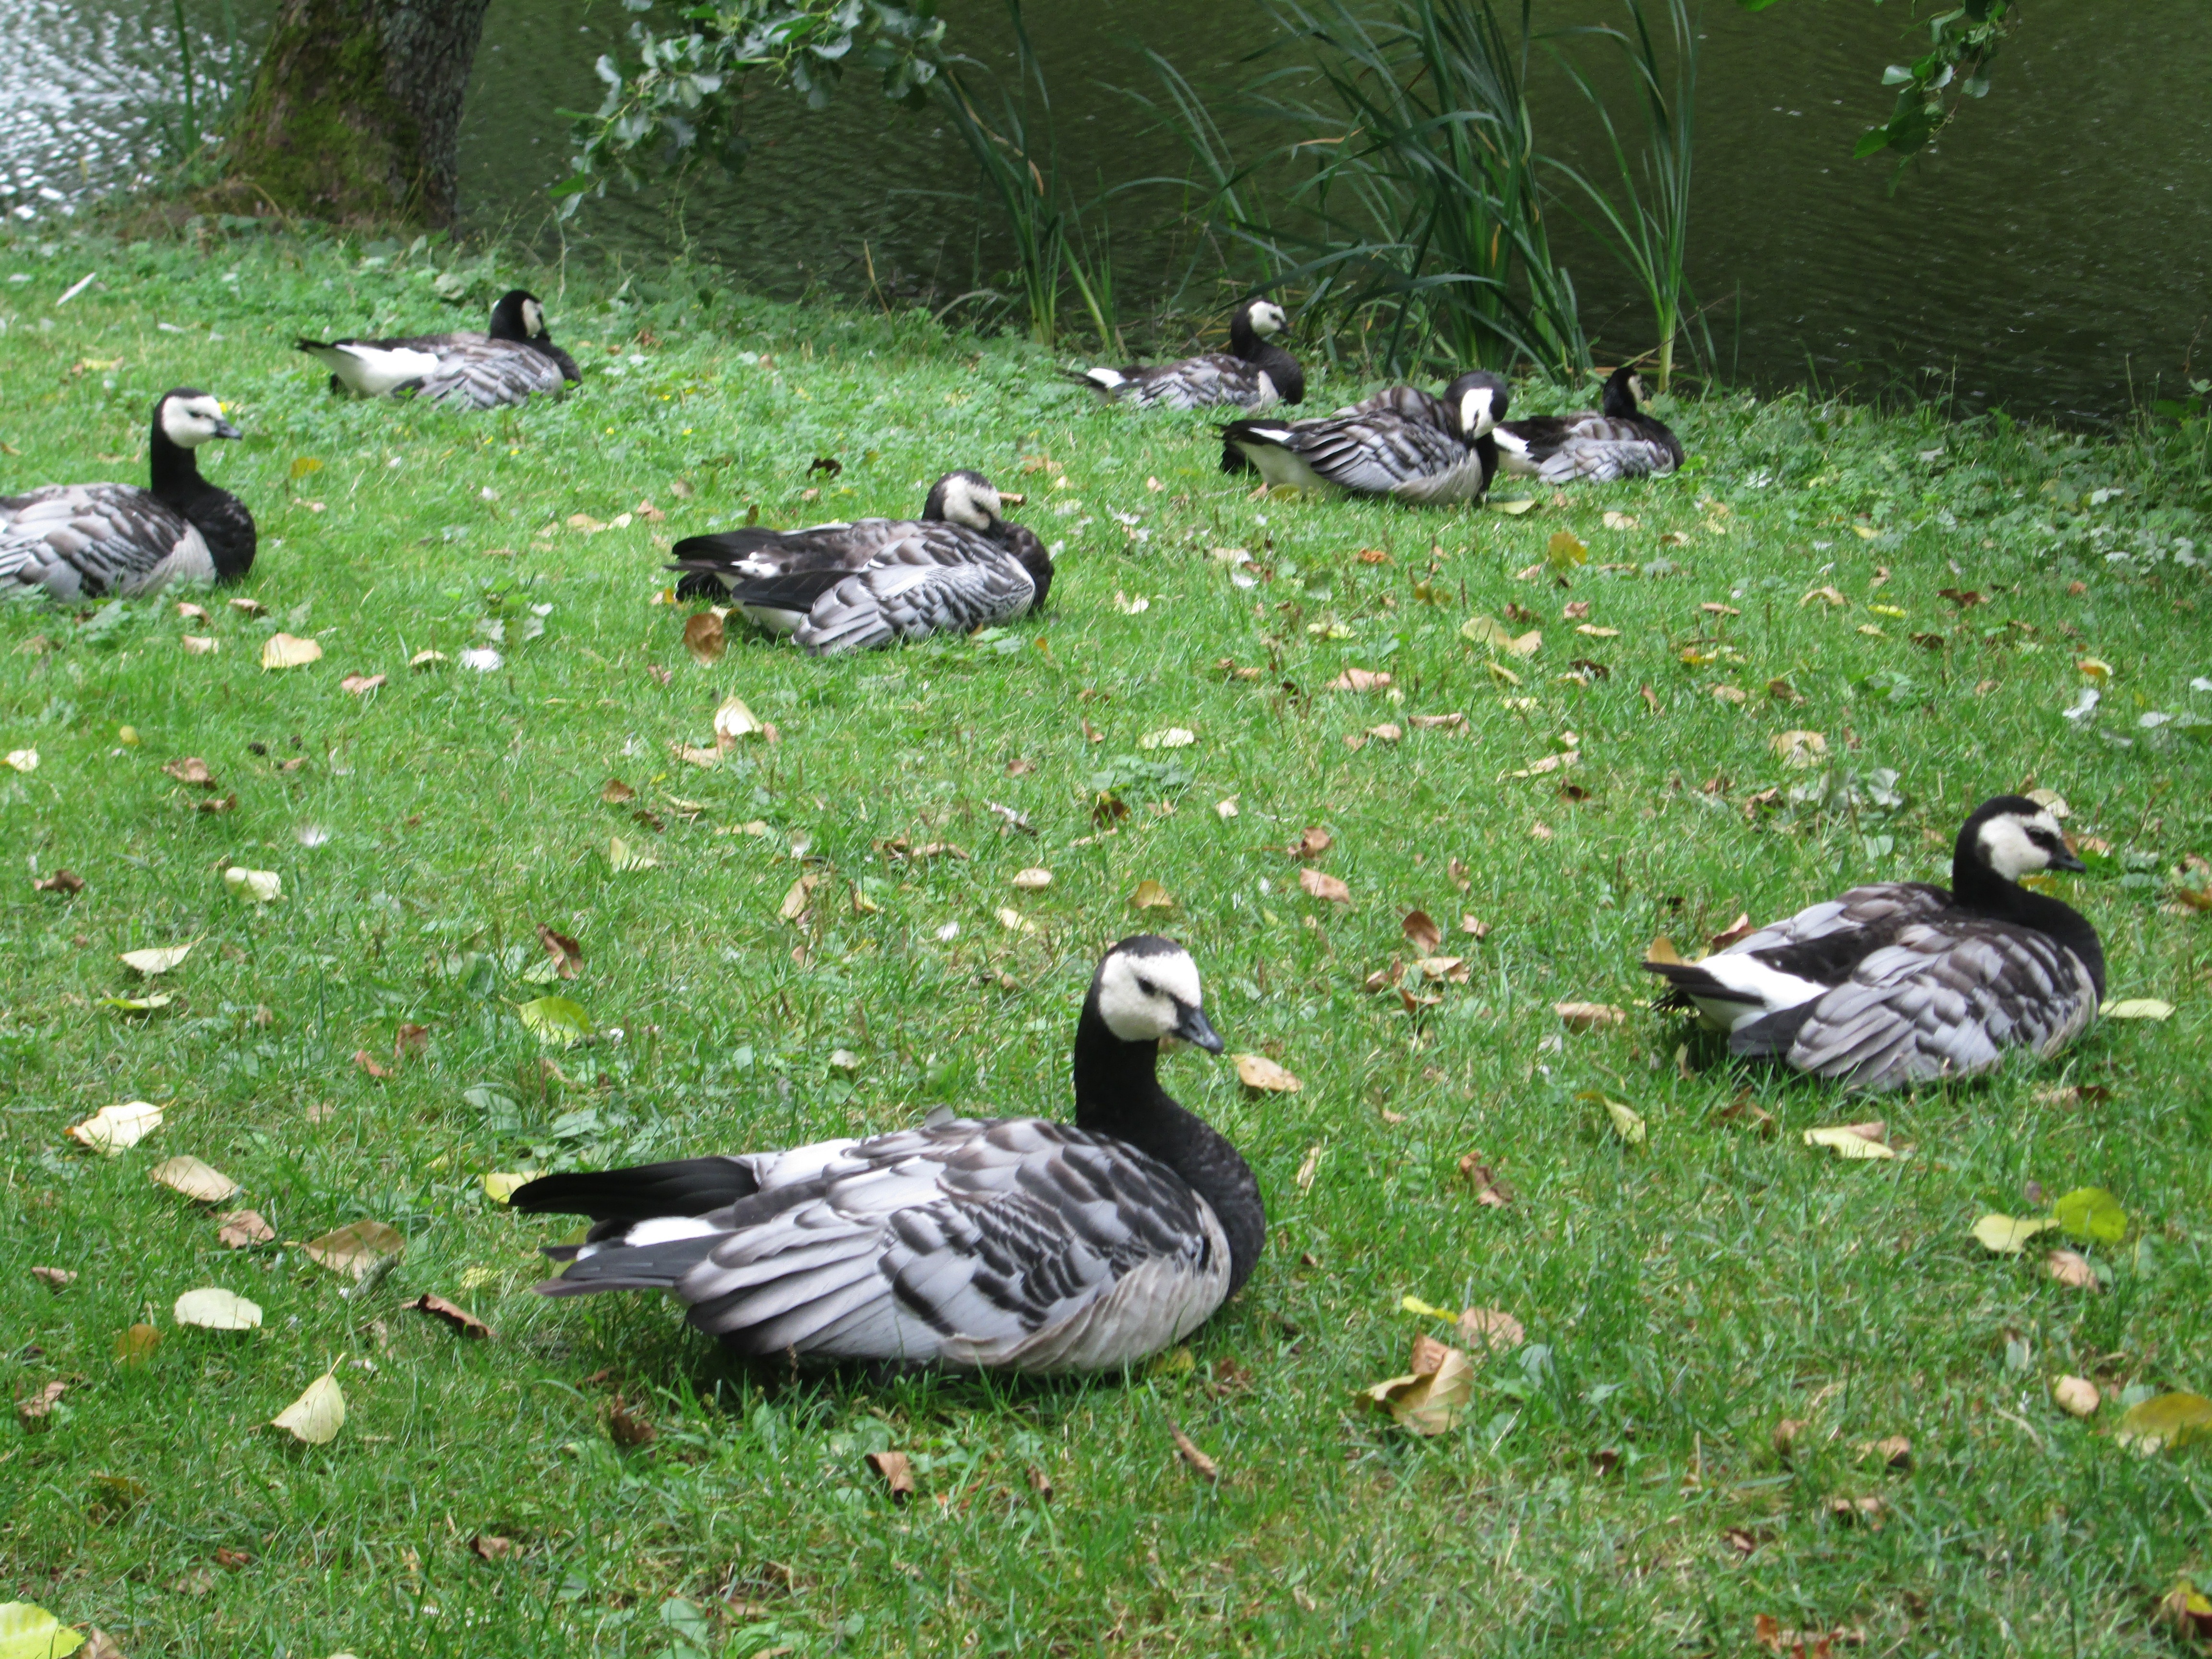
nature, outdoor, wilderness, bird, fly, wildlife, wild, beak, mammal, freedom, feather, avian, fauna, majestic, poultry, birds, duck, wings, animals, goose, geese, vertebrate, creature, waterfowl, water bird, ducks geese and swans, branta leucopsis, barnacle goose